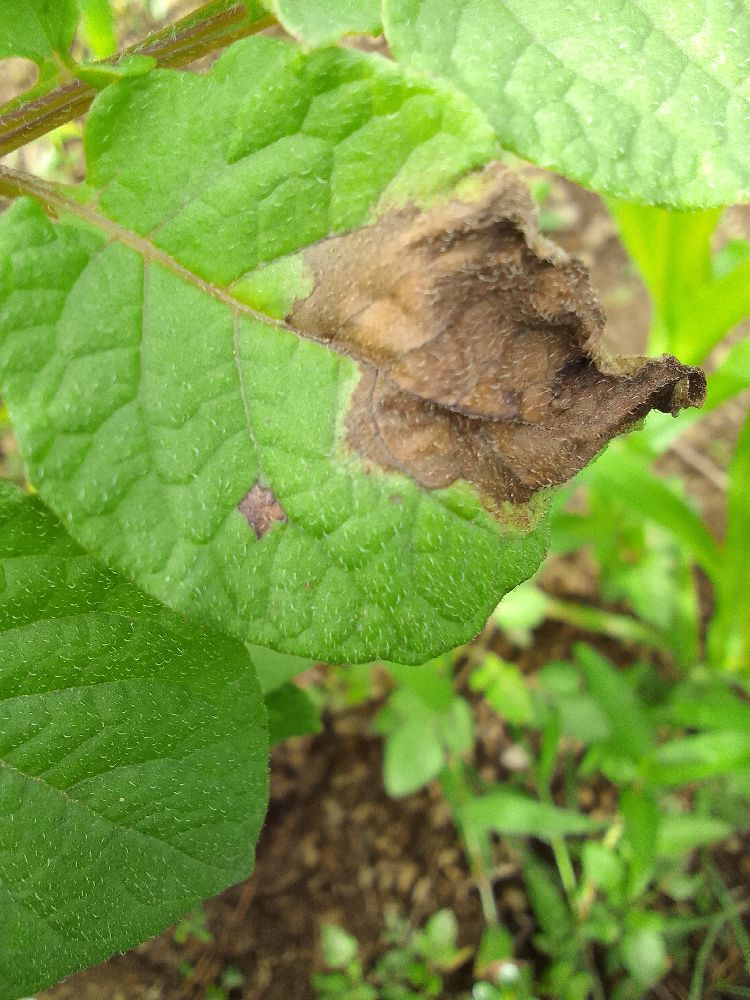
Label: Late blight